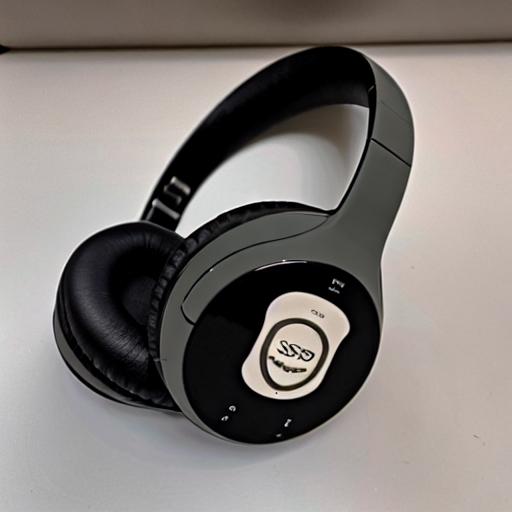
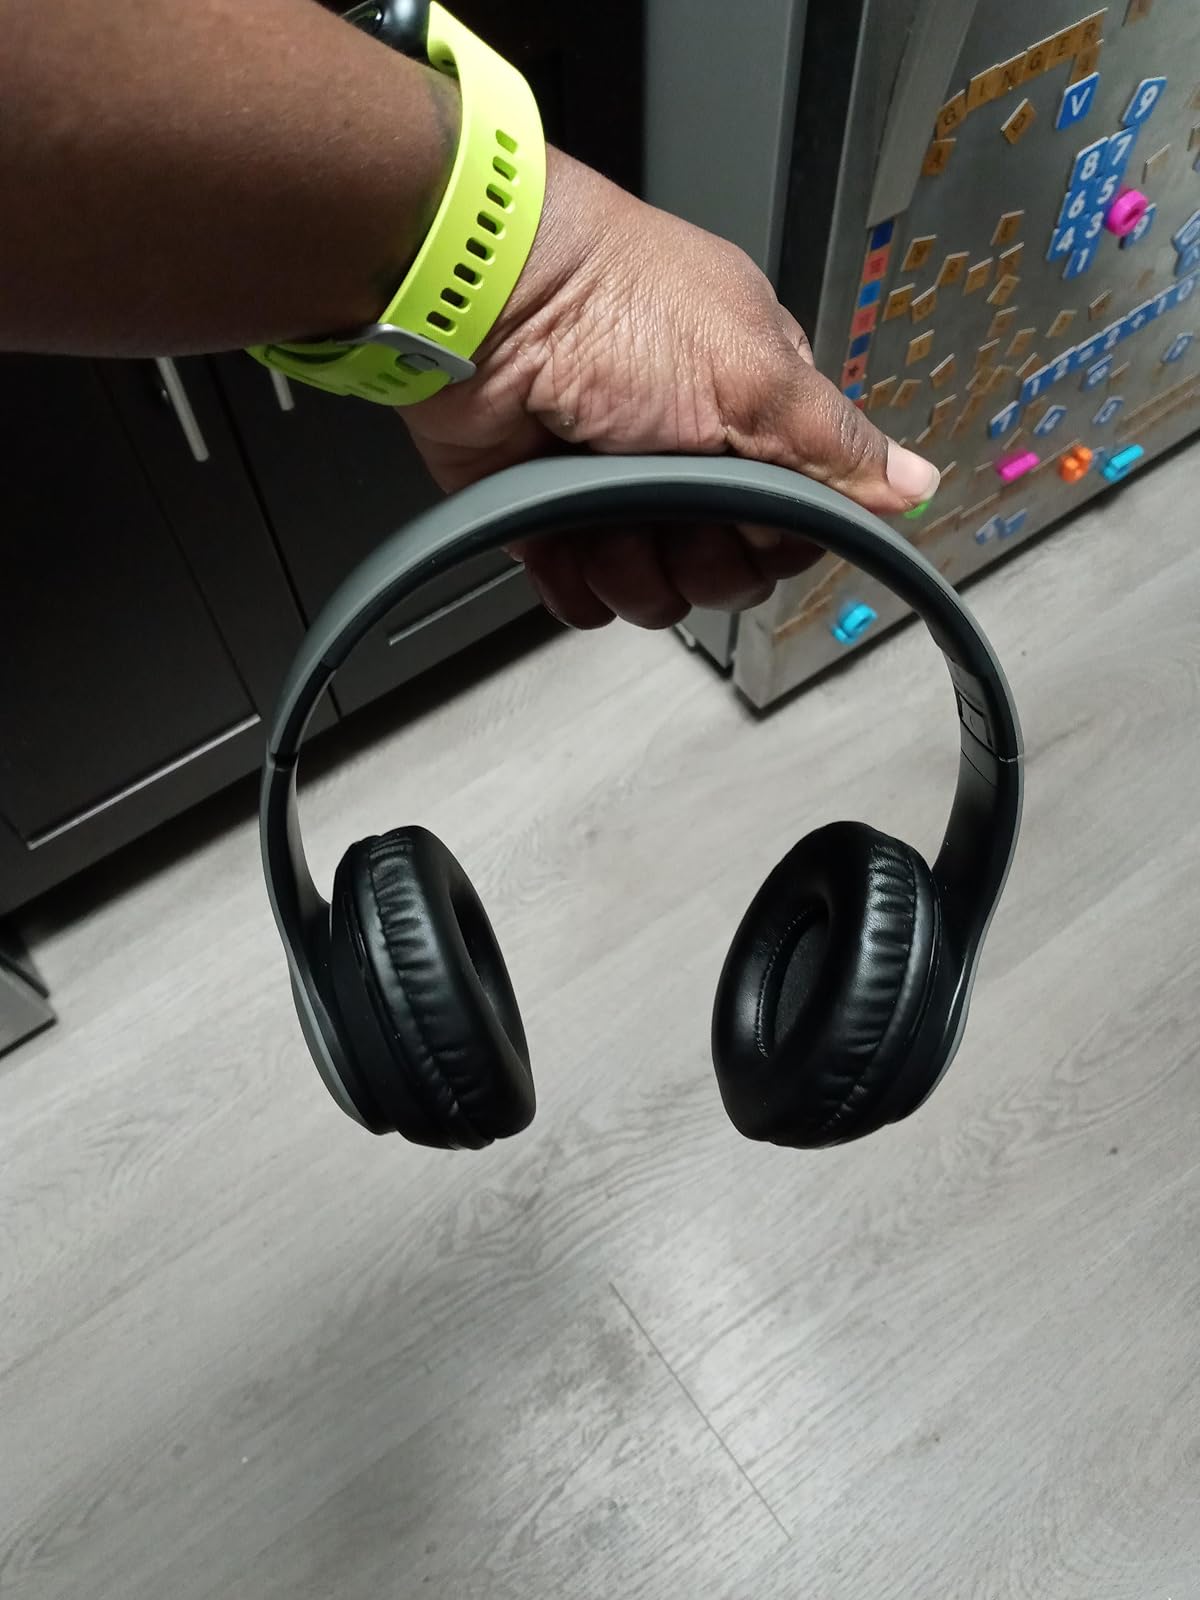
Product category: headphones
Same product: no